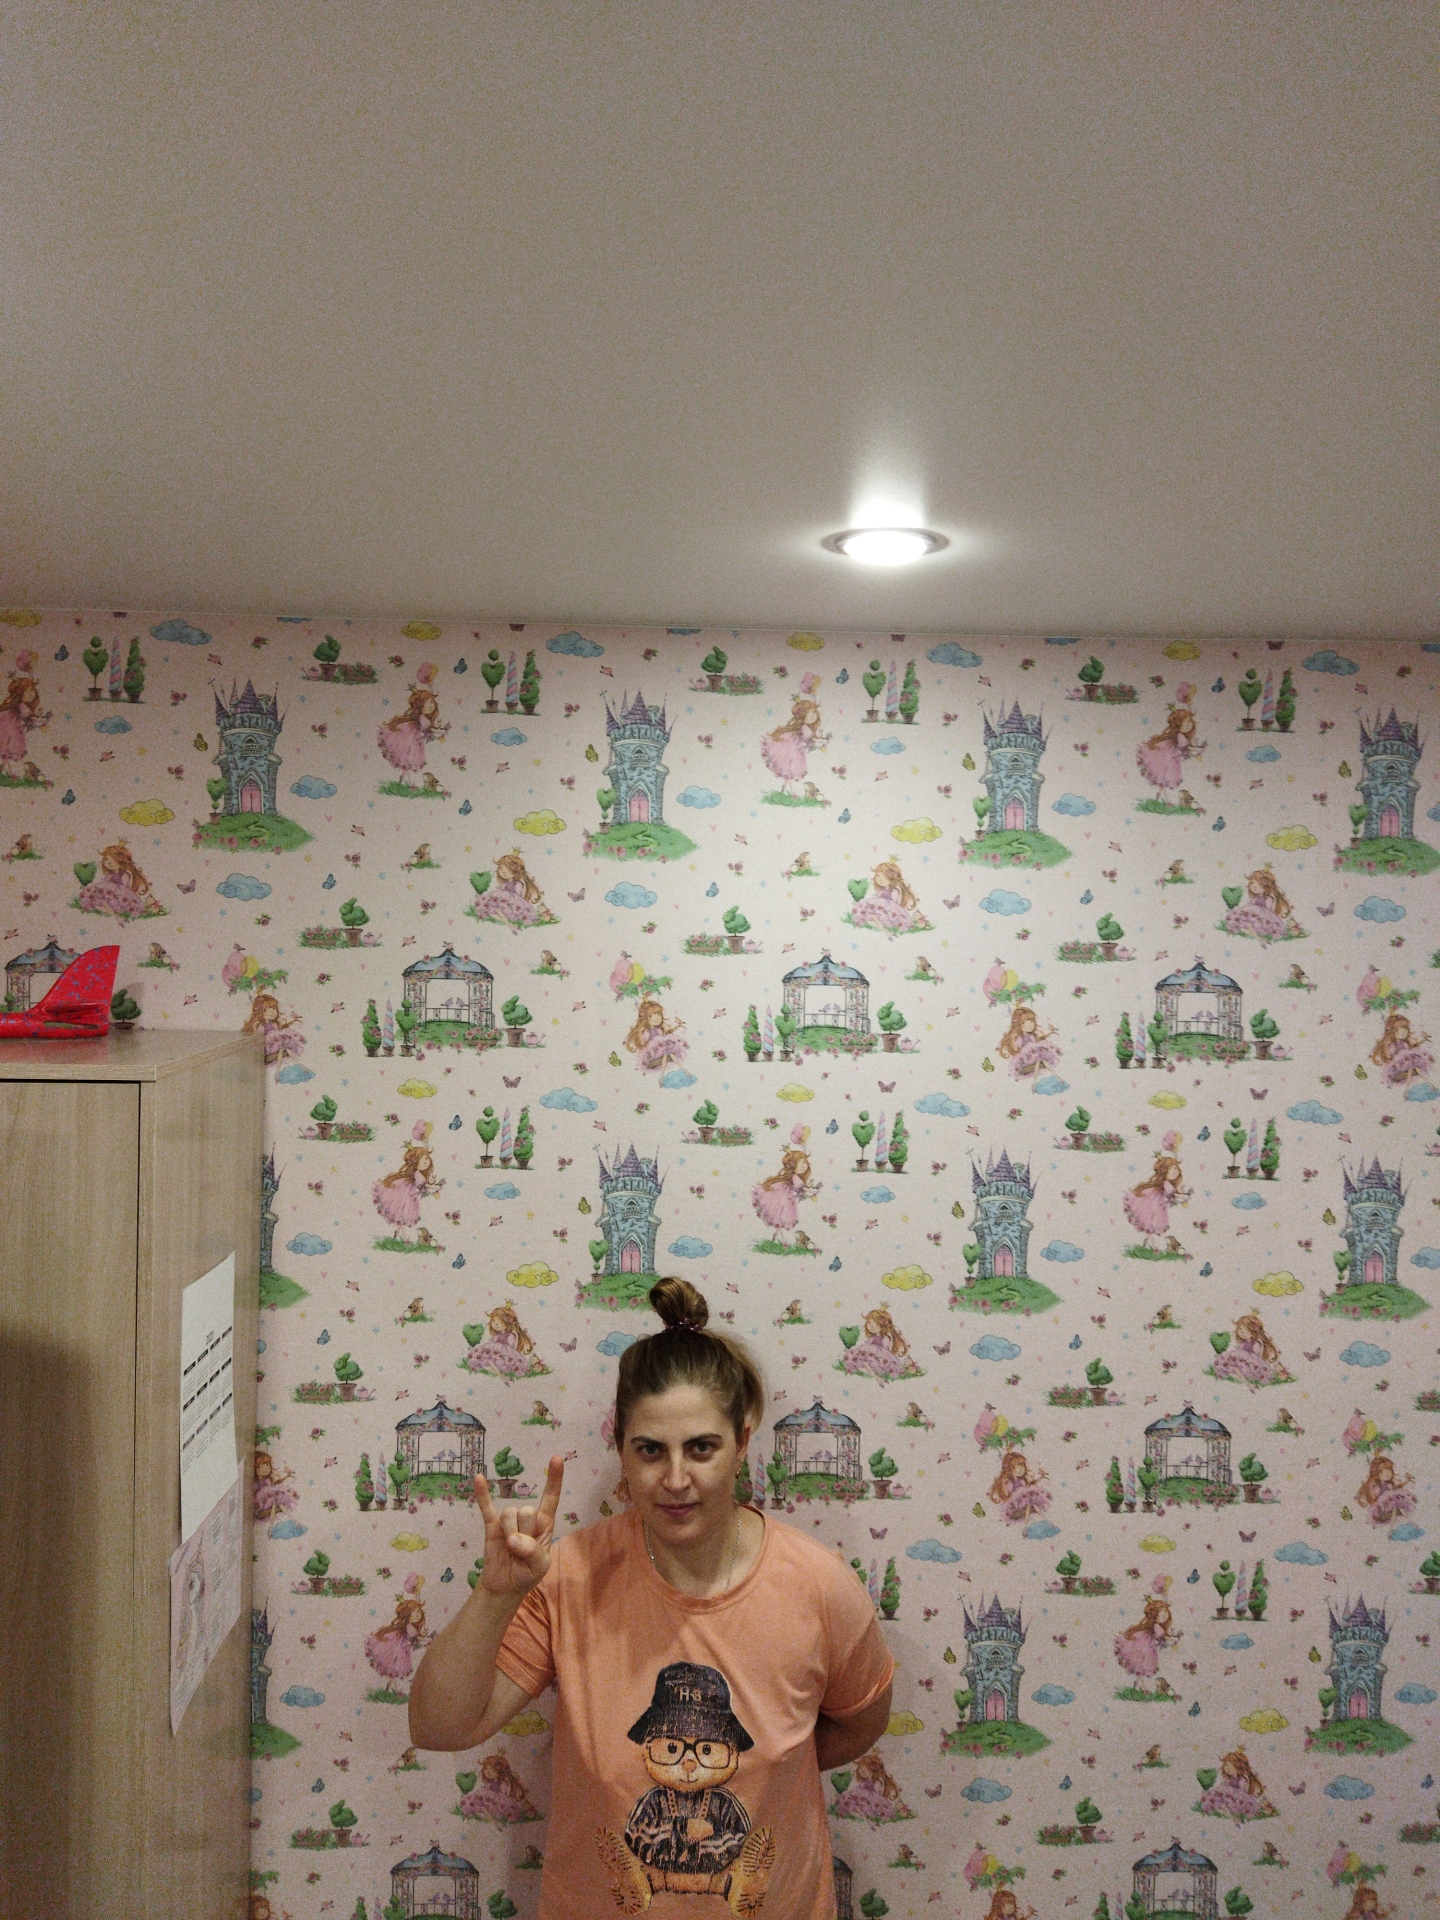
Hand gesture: rock